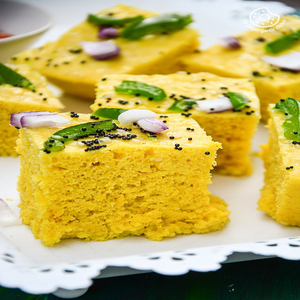
Dish: dhokla